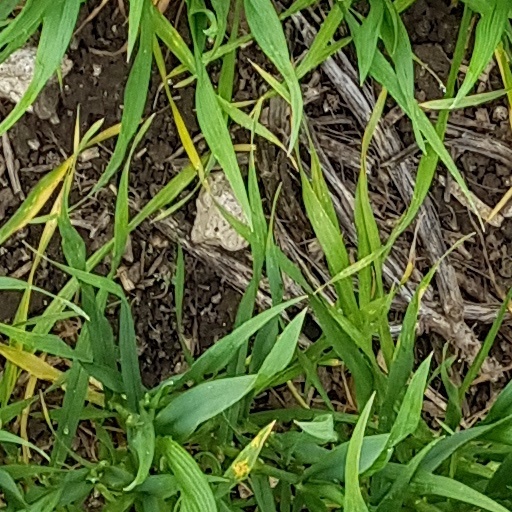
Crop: wheat